Zara Stone

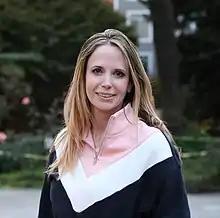
Headshot of Zara Stone, Journalist and Author

Zara Stone (born April 30, 1989) is a San Francisco-based author and journalist. In 2020, her first book, "The Future of Science Is Female: The Brilliant Minds Shaping the 21st Century", was published by Mango Publishing. "Local News Matters" says it "will STEM the tide of male domination in science." KALW described it as "about projects that women in STEM are working on." It was listed in Women's History Month New Nonfiction for Teens March 2021 by the Seattle Public Library.